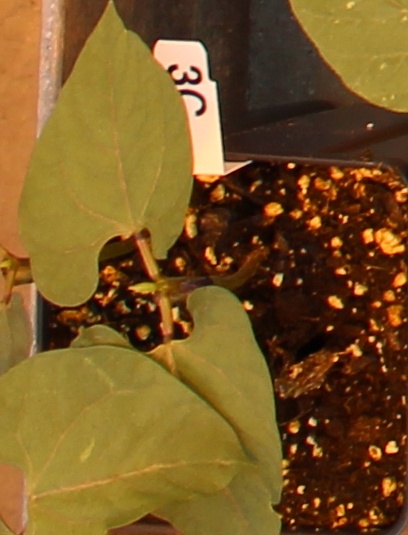
Label: Blackbean